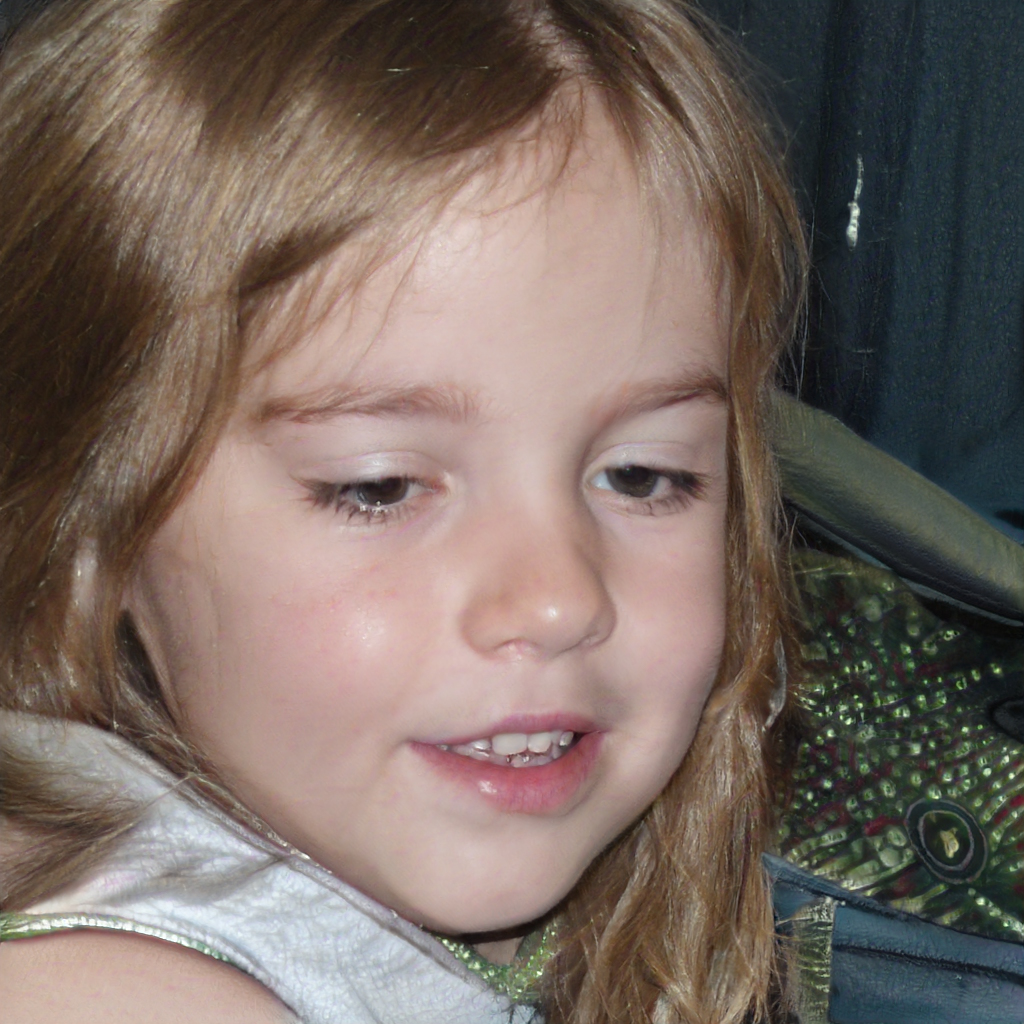
Gender: Female